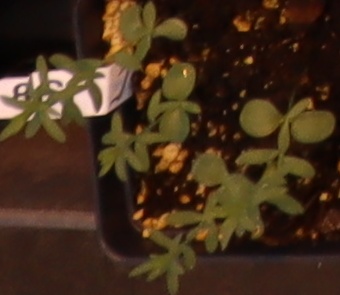
Label: Flax